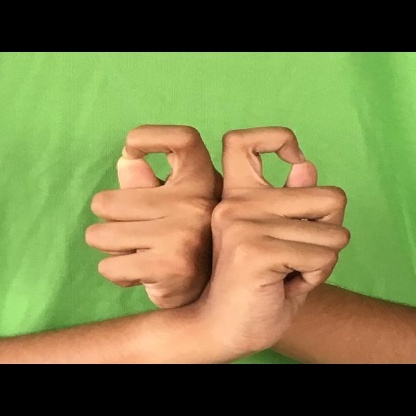
Mudra: Berunda